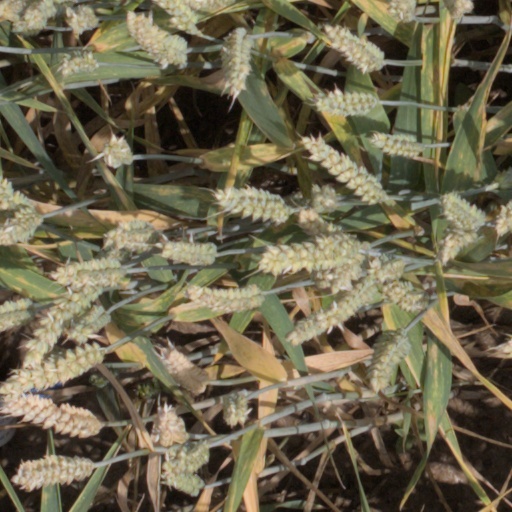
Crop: wheat